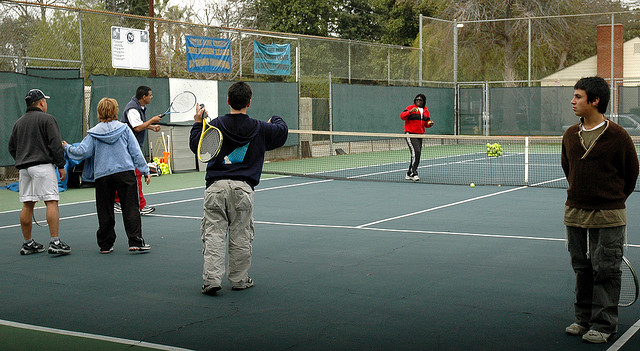
hình ảnh của sáu người đang tập luyện tennis trên sân